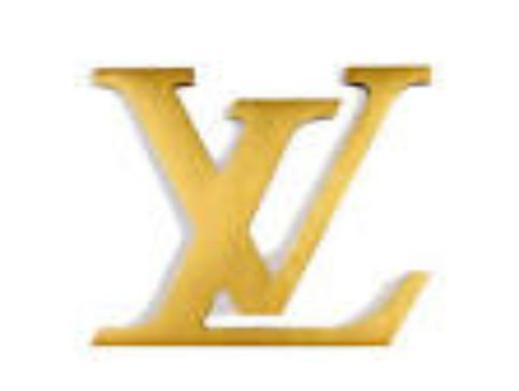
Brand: louis vuitton-2
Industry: Clothes